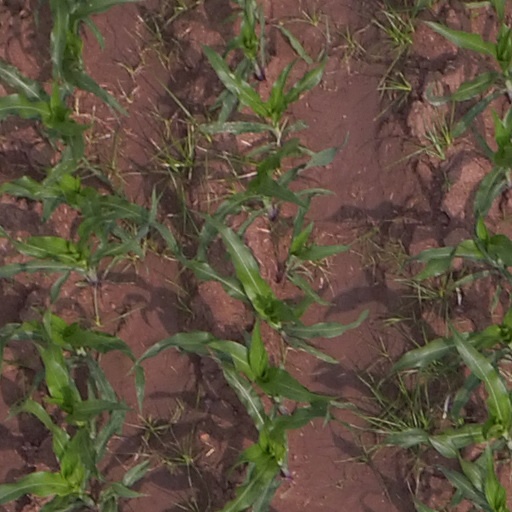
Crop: maize; corn